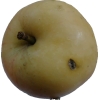
Label: apple